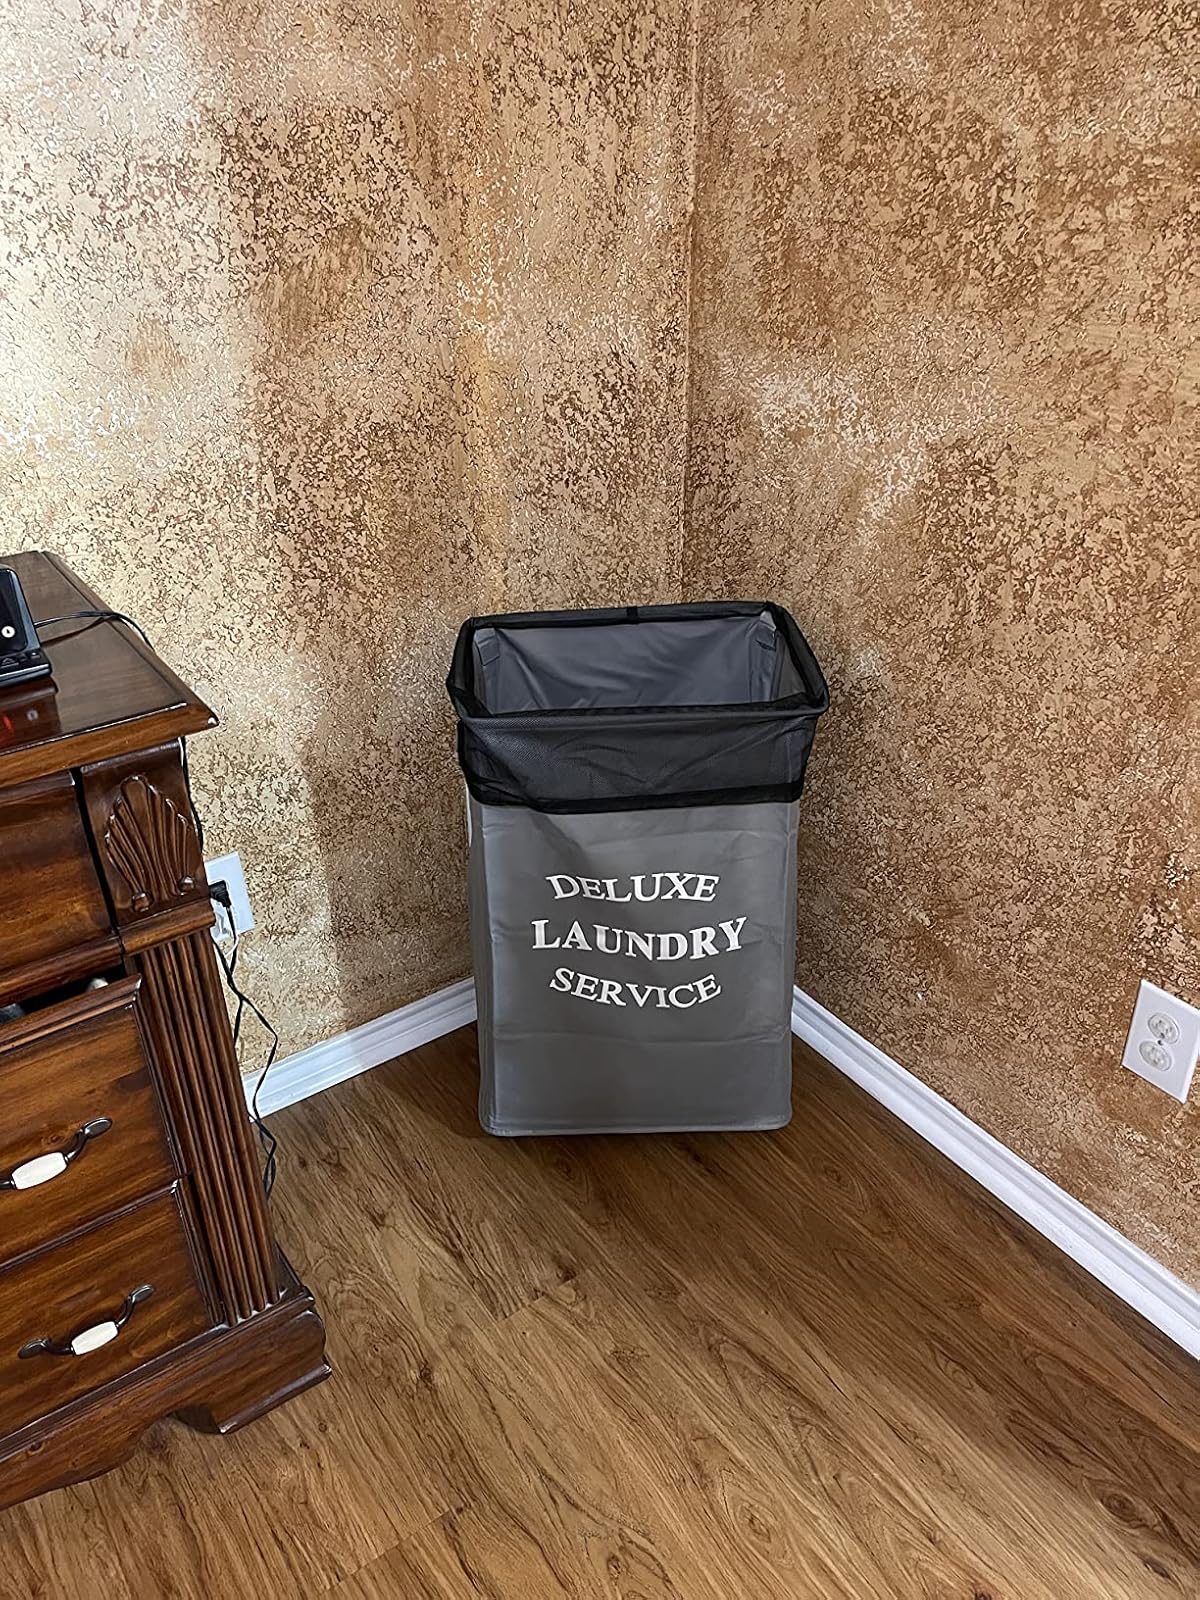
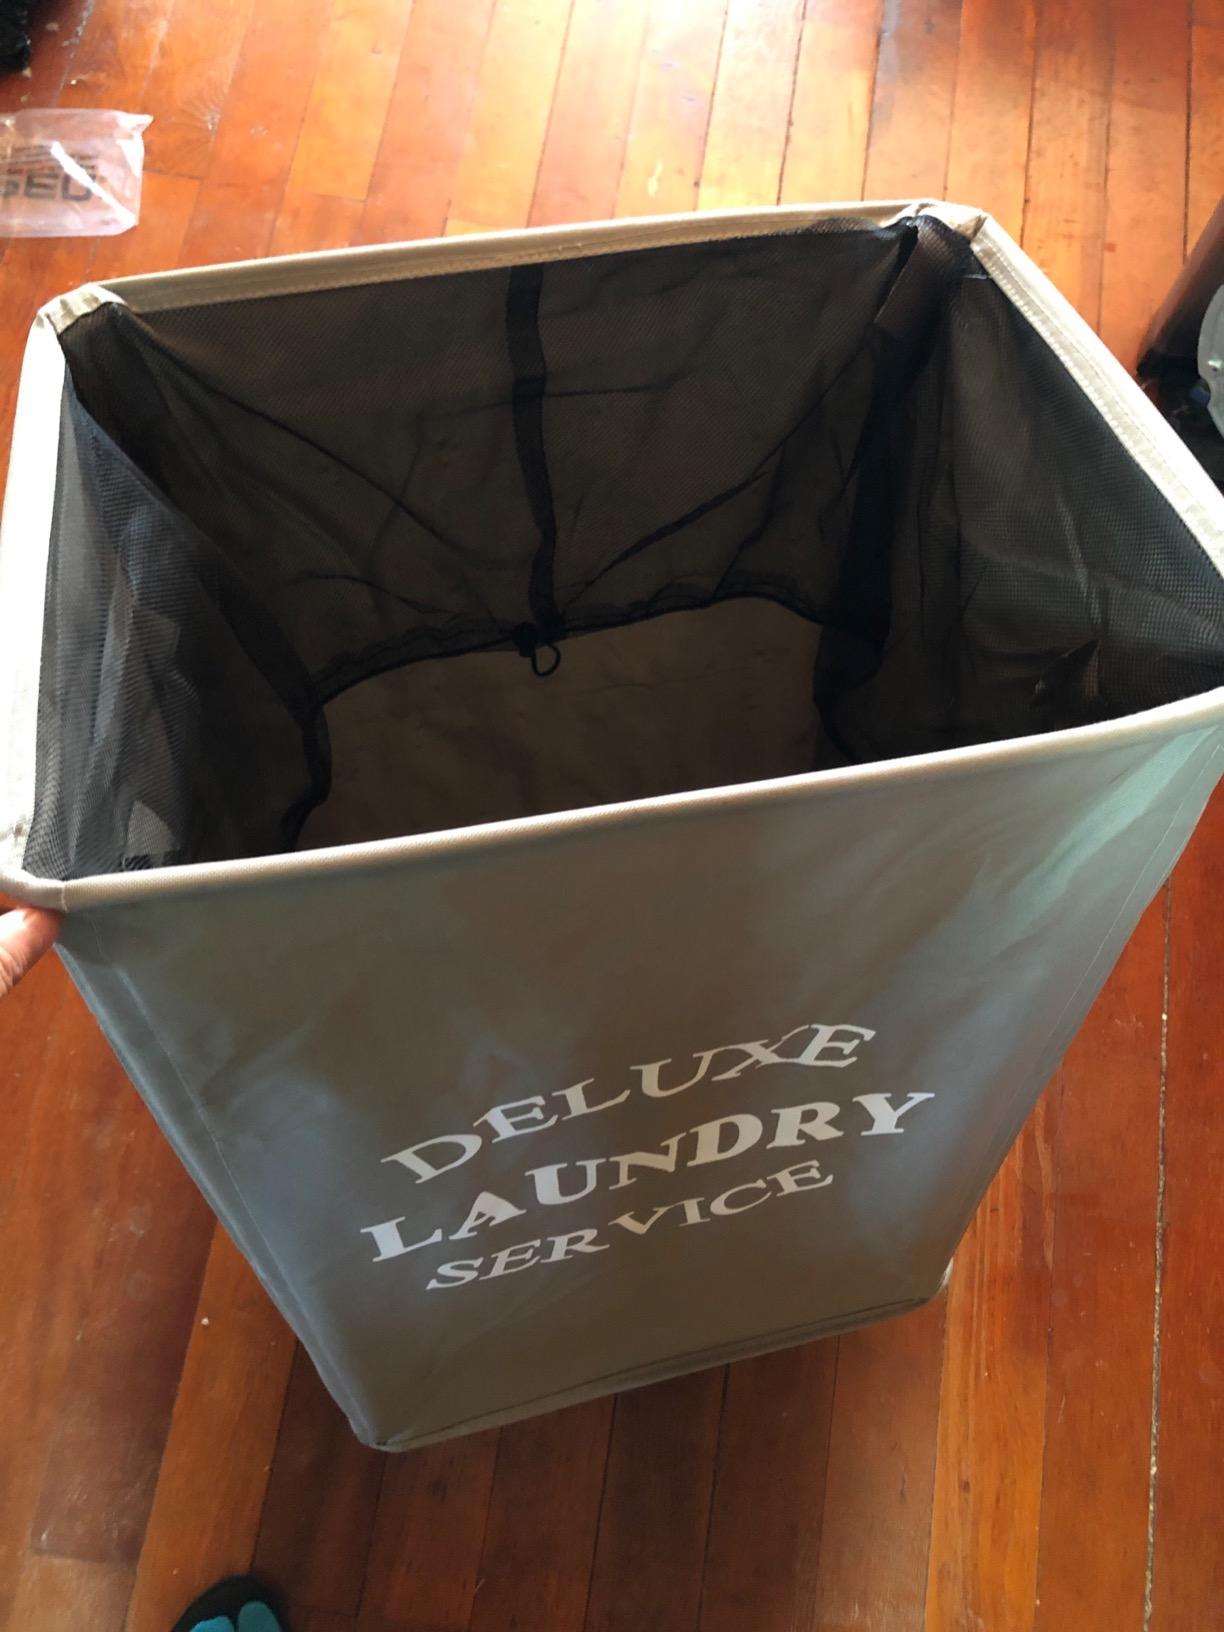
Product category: items_hamper
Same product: yes